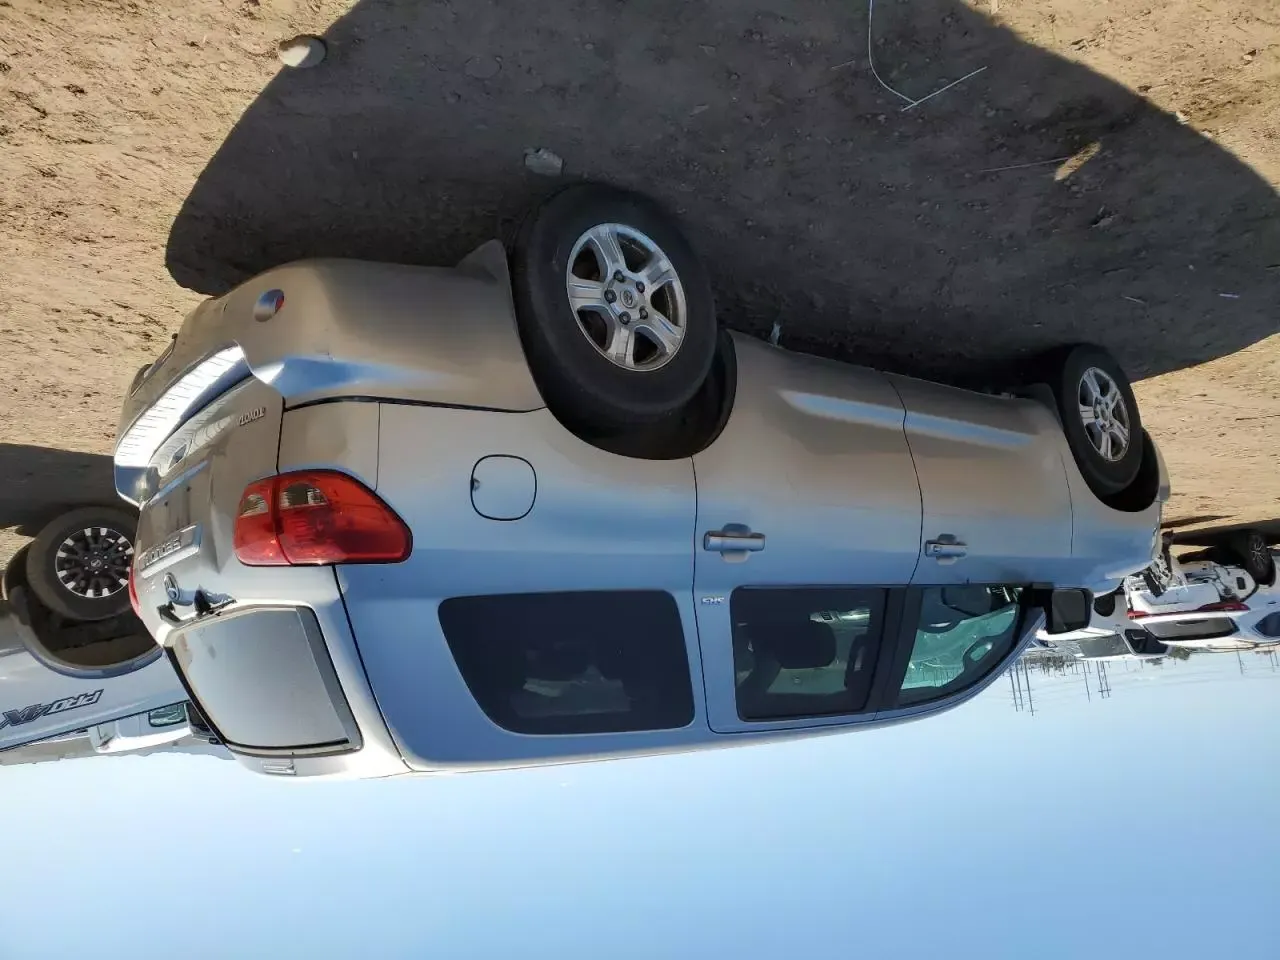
Aucun dommage détecté.
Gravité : aucun